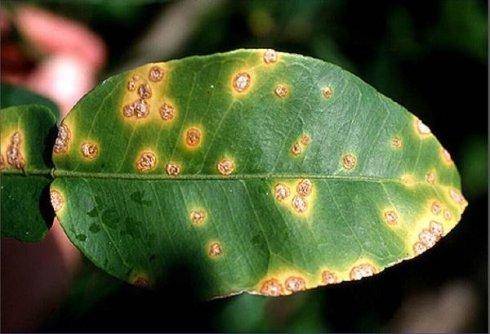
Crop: unknown
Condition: citrus_citrus_canker